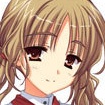
Portrait style: Anime Portrait